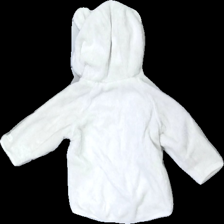
View: back
Type: Hoodie
Category: Children
Brand: Lindex
Colors: White
Material: 100% Cotton
Cut: Regular
Size: 68
Season: All
Price range: 50-100
Recommended usage: Reuse
Description: white fluffy hoodie